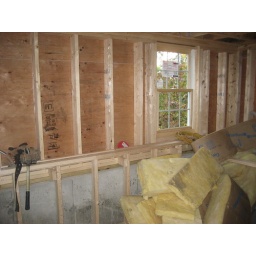
The new outside wall of the ground floor room, with all the framing in place.